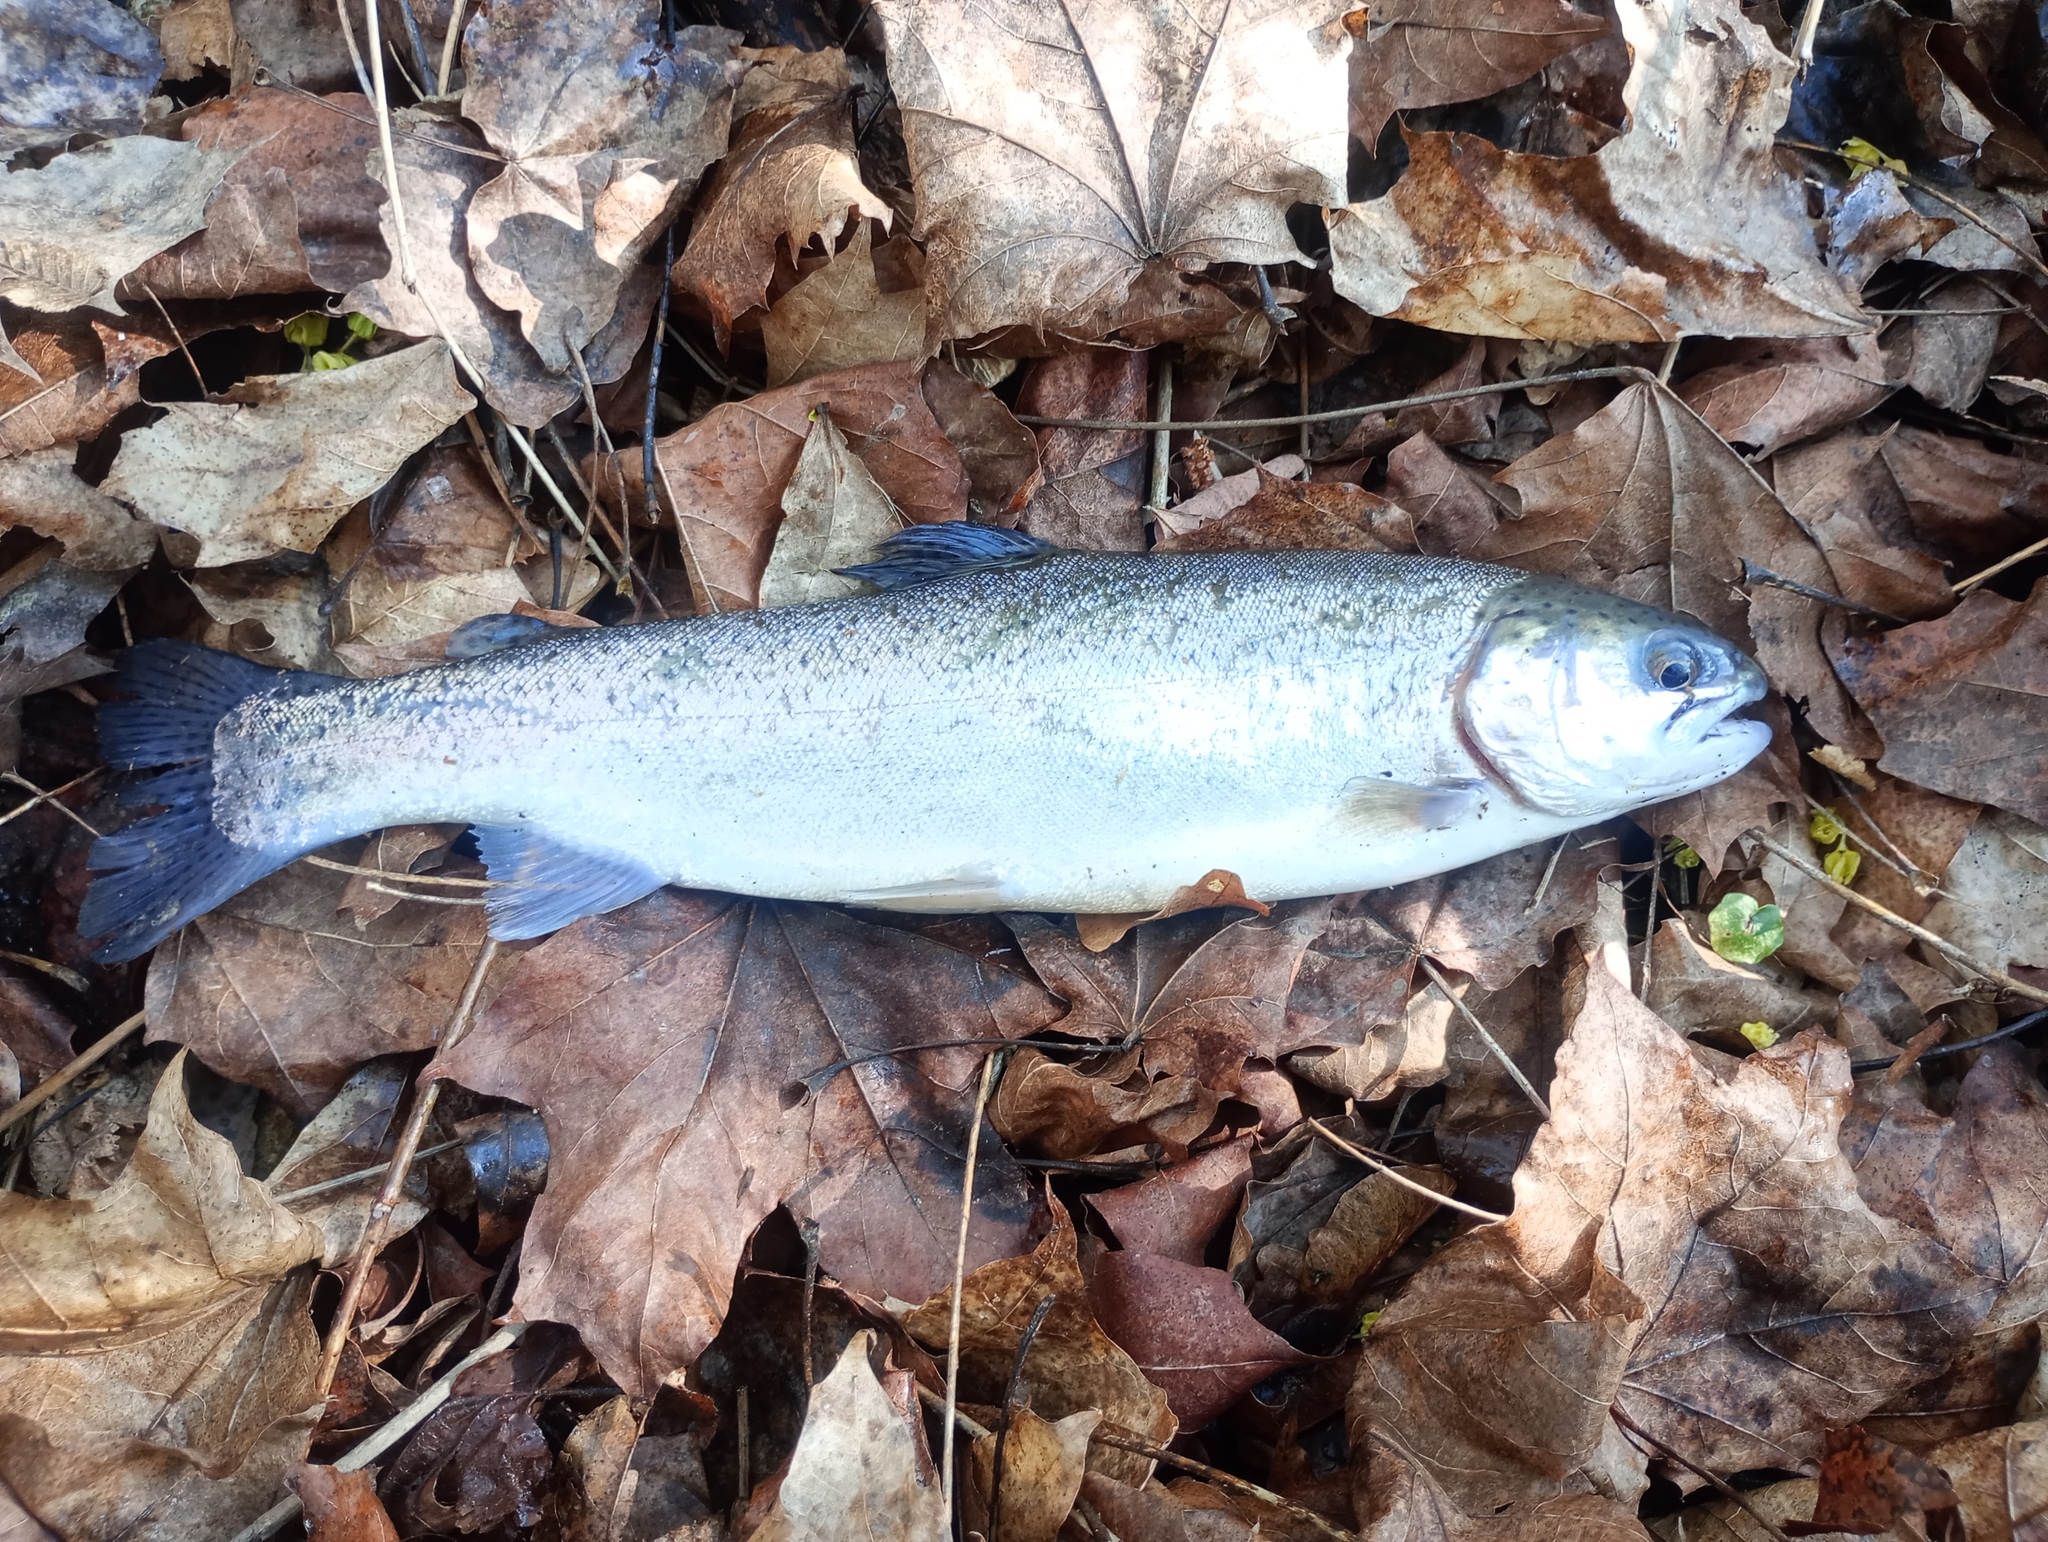
fish (species not among the labelled classes)